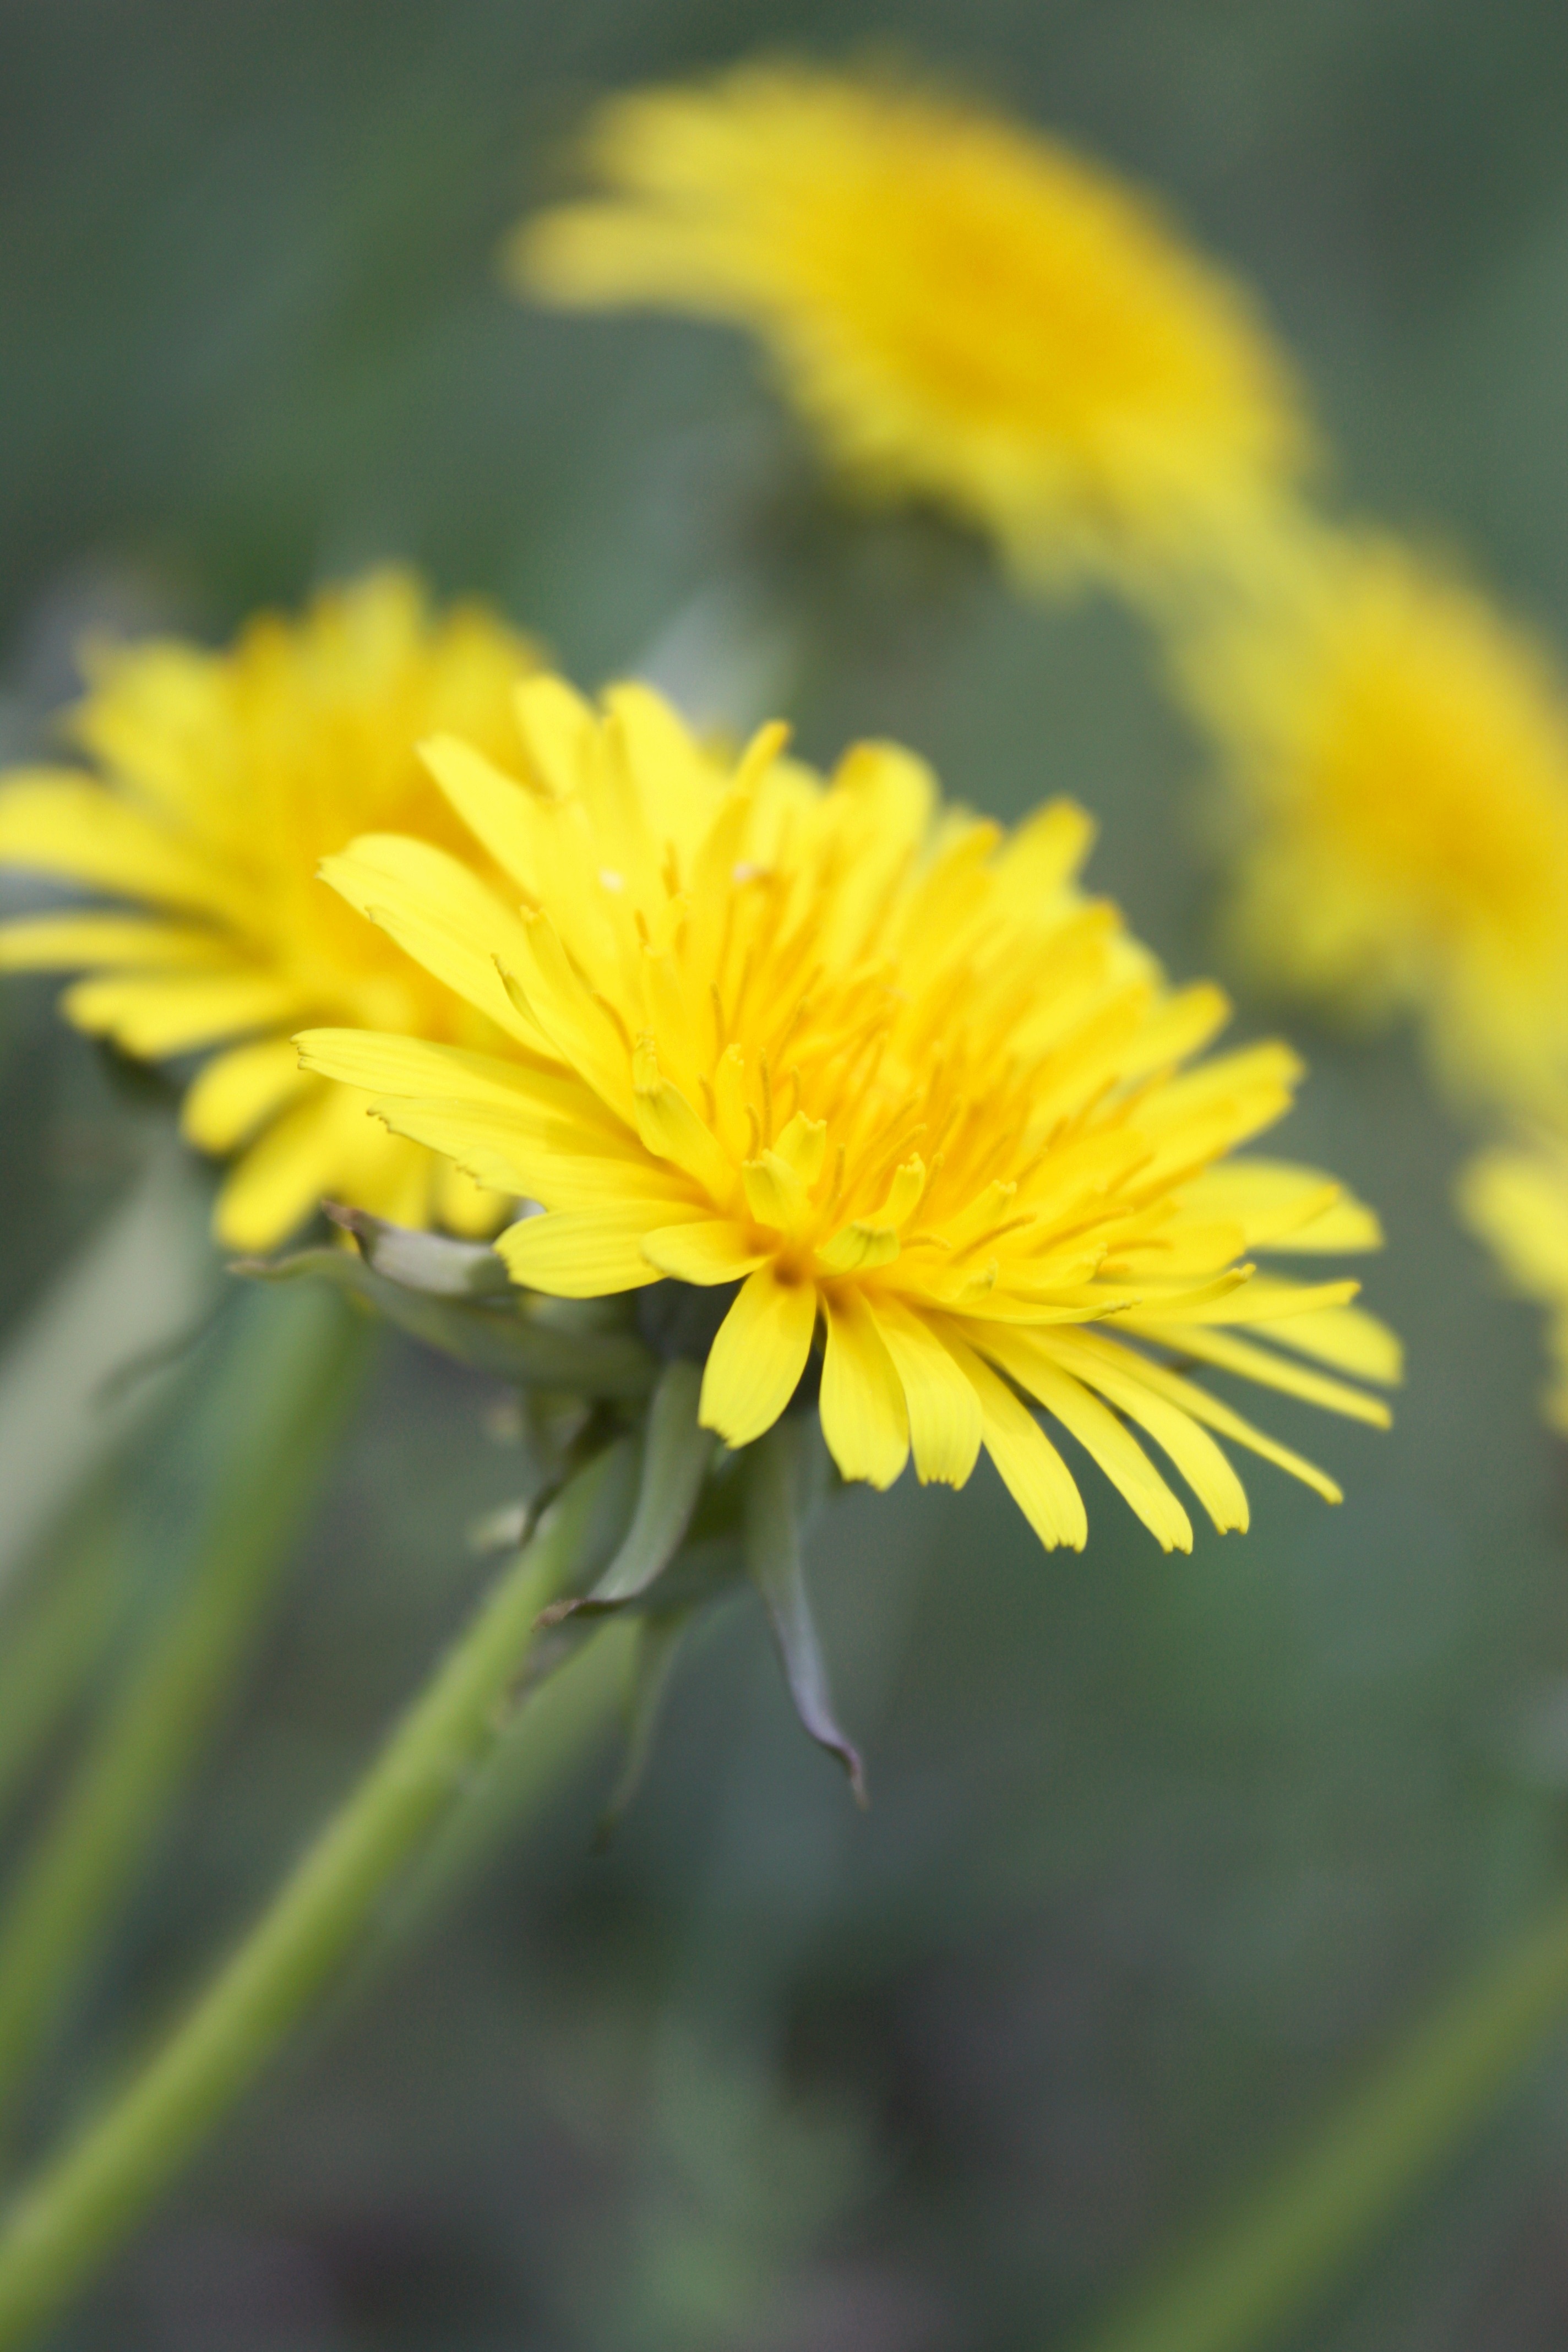
nature, plant, field, meadow, dandelion, flower, petal, bloom, summer, daisy, spring, green, macro, weather, botany, yellow, flora, wildflower, flowers, weed, close up, wild flowers, seeds, blooms, the sun, herbs, astra, macro photography, flowering plant, daisy family, summer flower, nuns, sonchus oleraceus, medicinal plants, plant stem, land plant